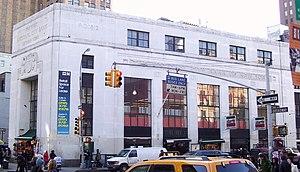
La First National Bank of New York est l'une des banques nationales américaines créées par la réforme bancaire de 1863, qui instituait une pénalité fiscale pour les banques d'État, afin de favoriser un système où tous les billets de banque étaient compatibles. Ces banques nationales, dont le nombre a vite atteint 1500 devaient conserver des réserves obligatoires sous forme de bons du Trésor, afin de faciliter le placement de ceux-ci. Dès 1868, elle était l'une des premières banques du pays.